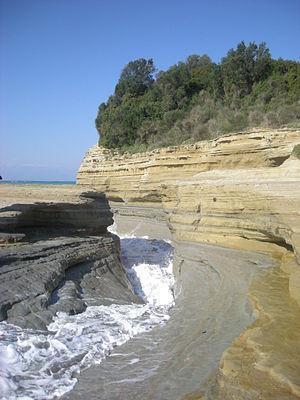
Sidari est un village situé au nord de l'île de Corfou.